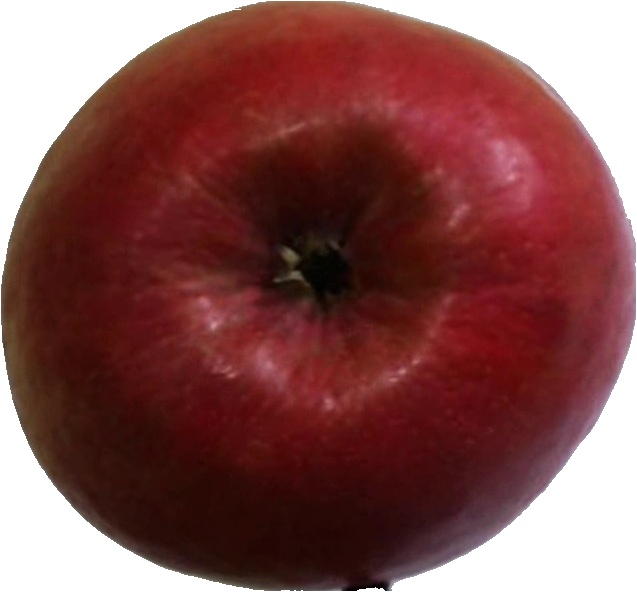
Label: apple_crimson_snow_1